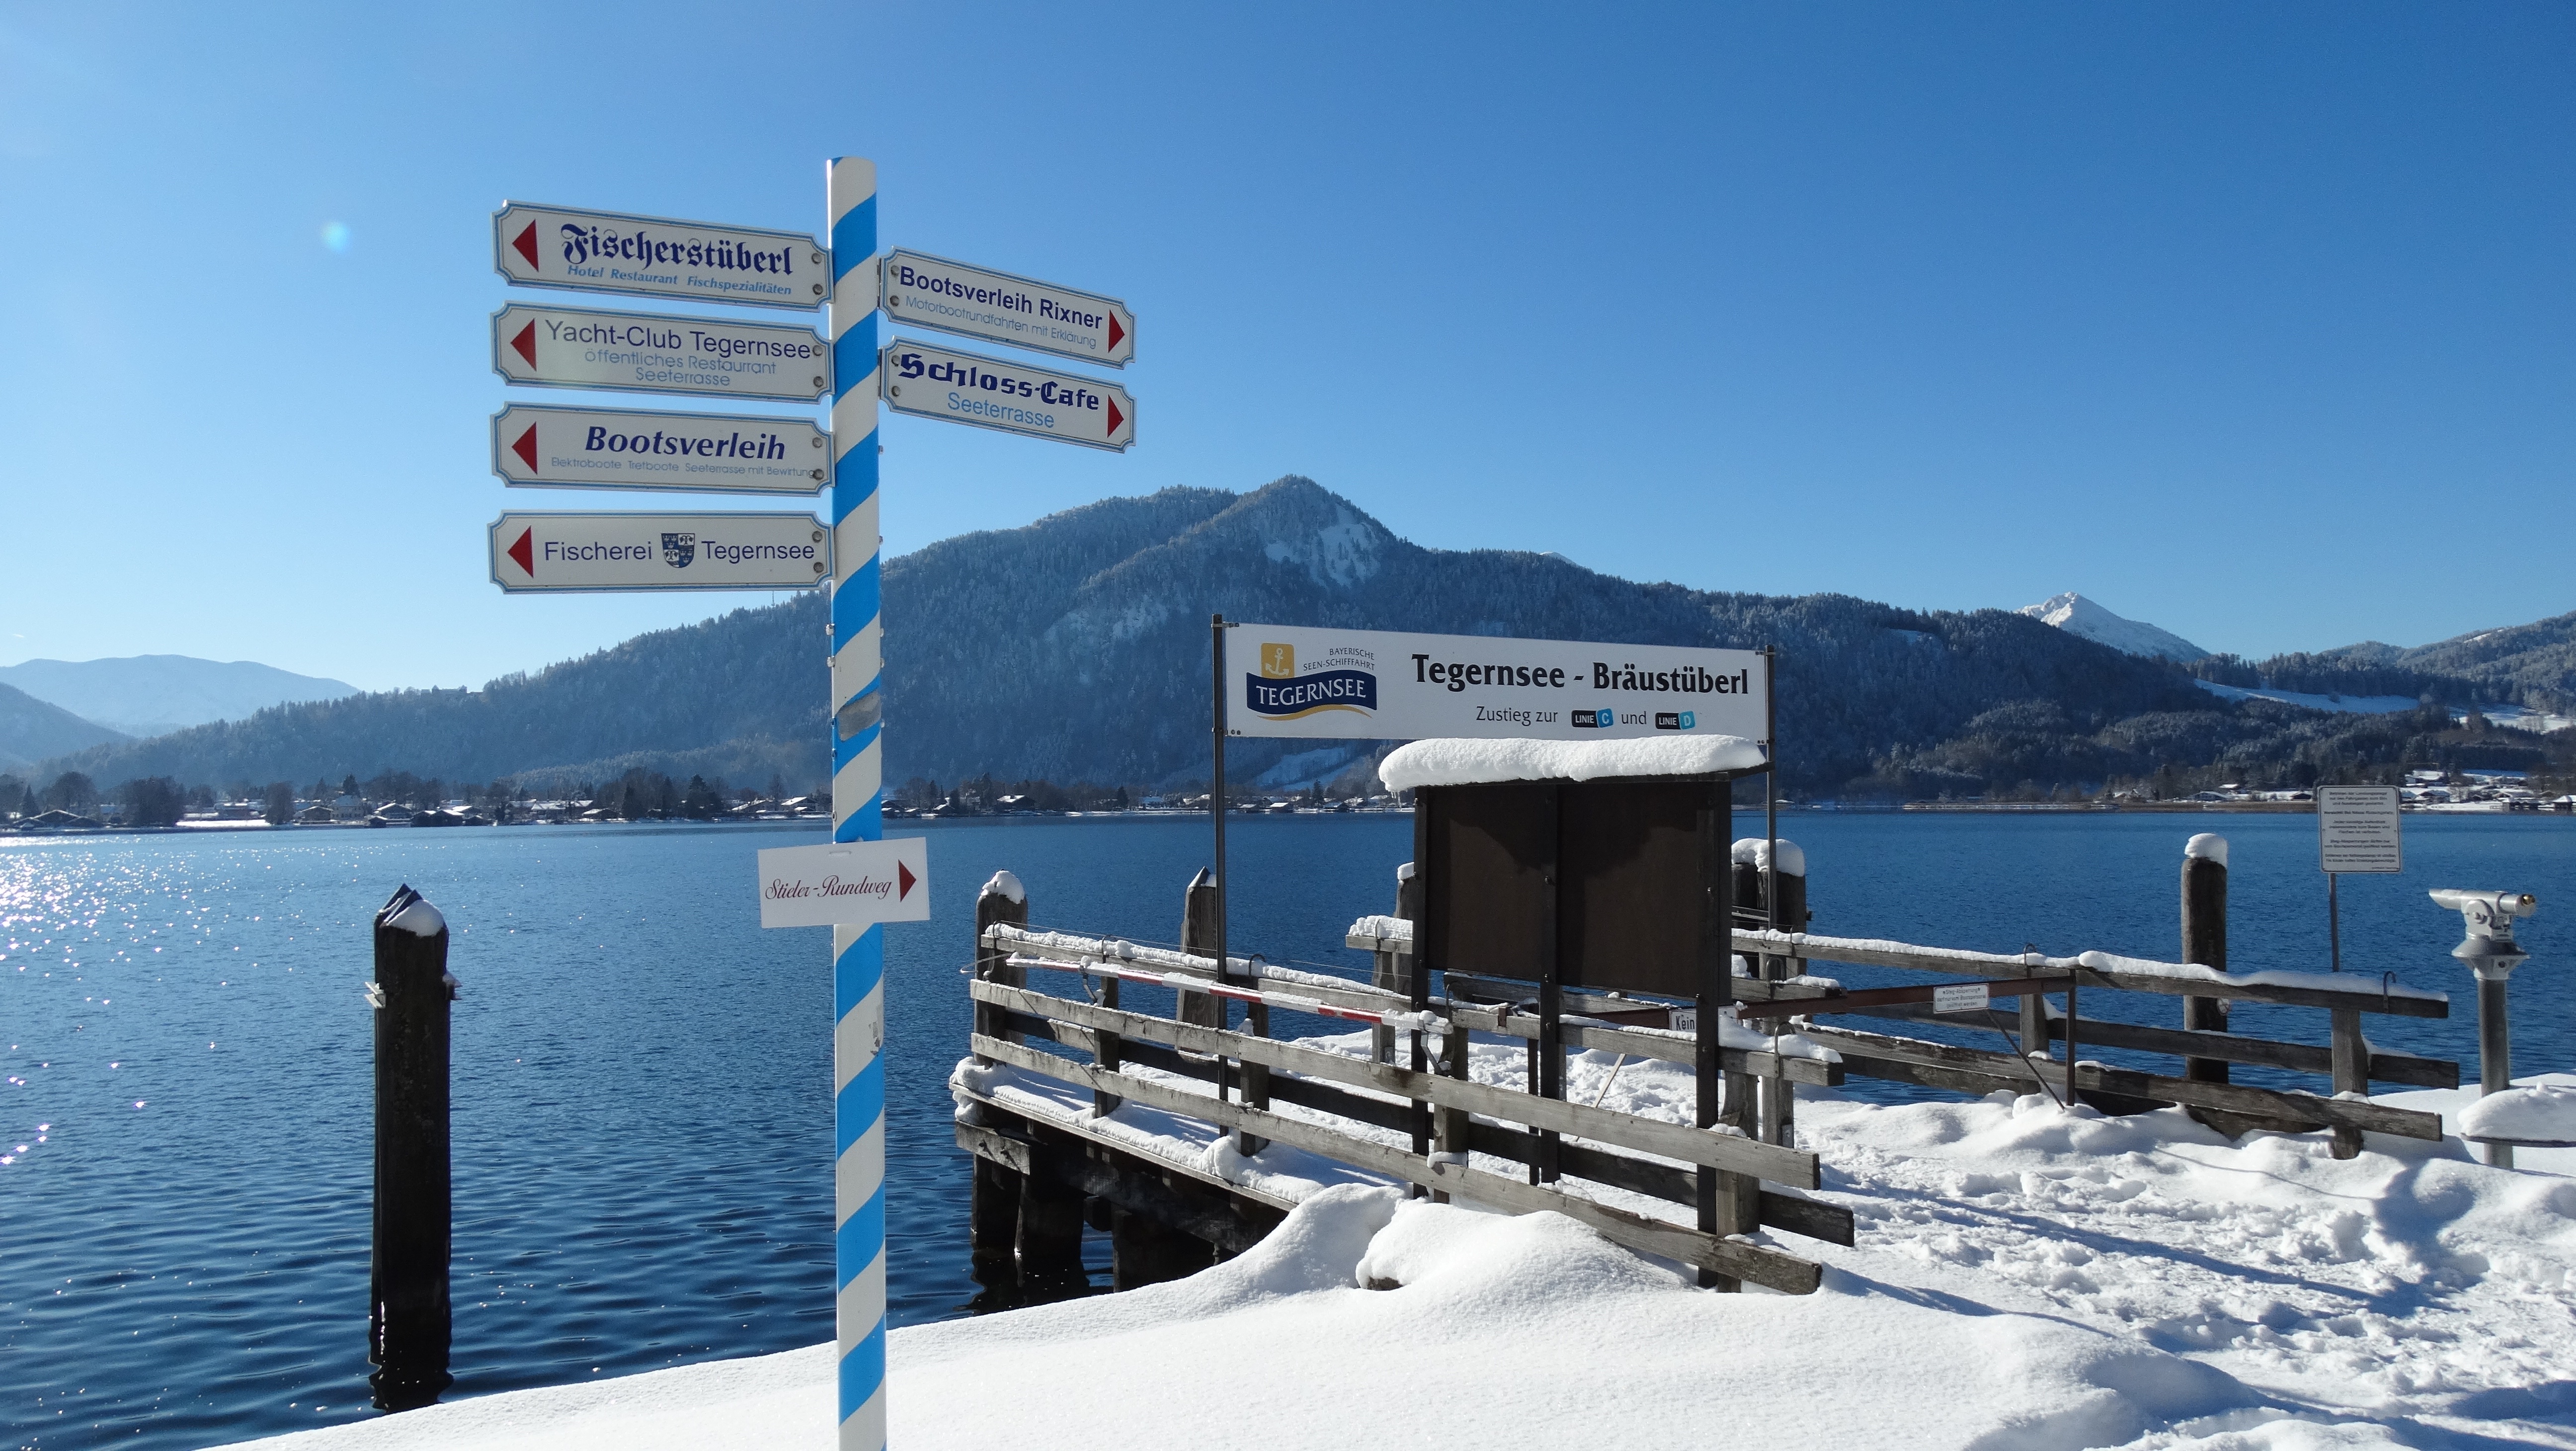
landscape, water, nature, mountain, snow, winter, boardwalk, sun, lake, web, weather, blue, season, resort, mountains, wide, mood, natural water, piles, tegernsee, wallberg